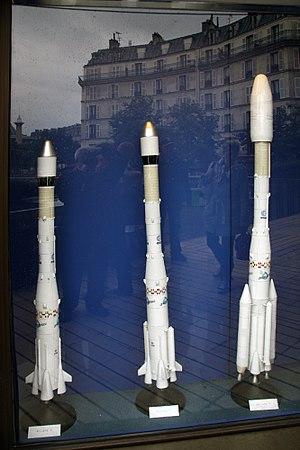
Ariane 3 était un lanceur de la famille des lanceurs européens Ariane, ayant volée de 1984 à 1989 pour l'envoi de satellites de communications en orbite de transfert géostationnaire. Ce lanceur avait la particularité d'être la première fusée du programme Ariane a posséder des Propulseurs d'Appoint à Poudre, et avait pour but de valider les technologies nécessaires à la réalisation d'Ariane 4.